Evangelical Lutheran Church of the Augsburg Confession, Kisač

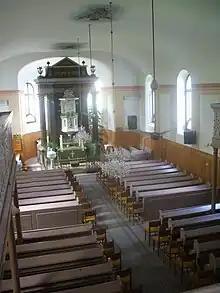
Interior of the Lutheran Church

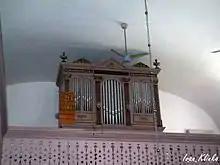
Church organ

Early in summer of the 1773, the first evangelist a.c. families settled in Kisač. They were bought by the Grof Andrej Hadík. In the same year, the first Slovak evangelist Juraj Vardžík from "Piešťany stool" came to Kisač. The founders of the congregation of the Slovak Evangelical Lutheran a.c. Church in Kisač originated from 10 counties and from 55 different villages. For the first 10 years, the Lutherans from Kisač baptized their little ones and married in the Catholic church in Futog.